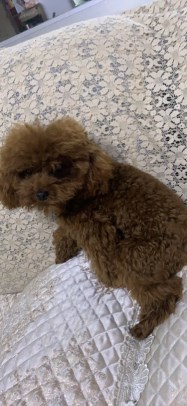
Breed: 7449-n000128-teddy